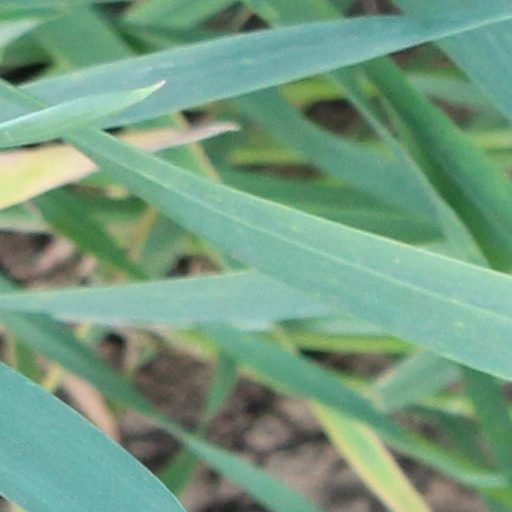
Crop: wheat